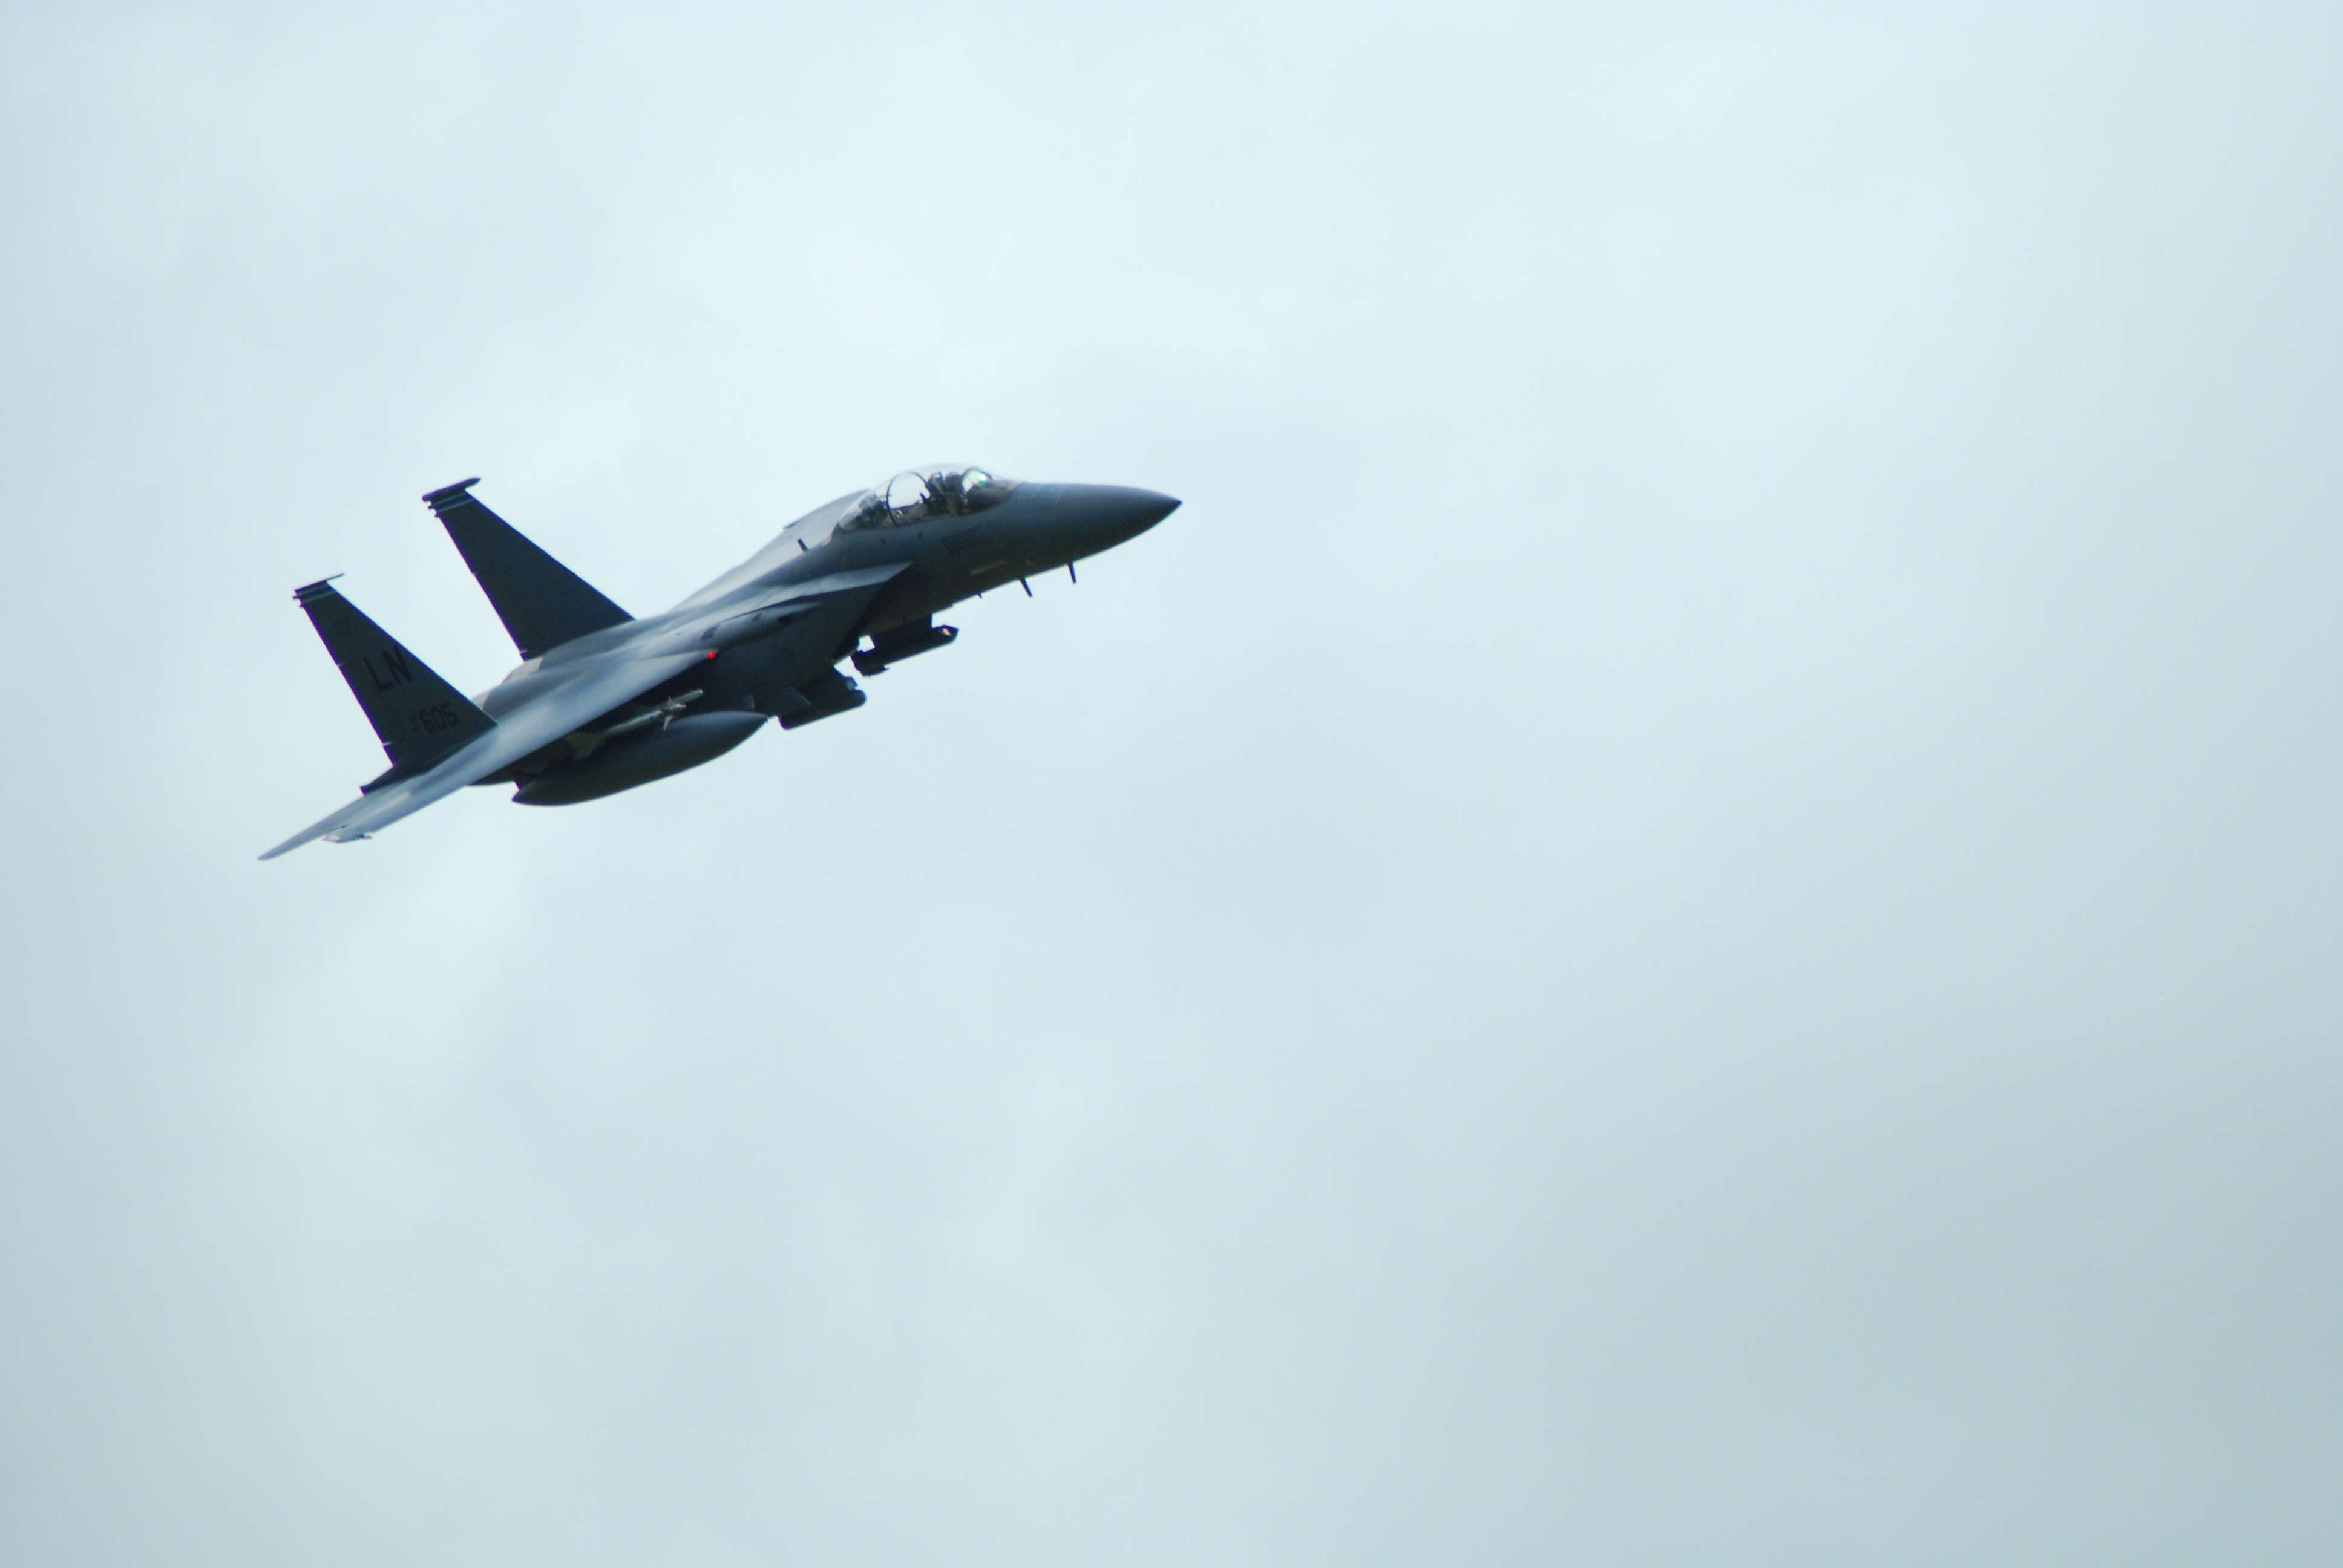
airplane, aircraft, military, jet, vehicle, aviation, air show, air force, jet aircraft, fighter aircraft, military aircraft, atmosphere of earth